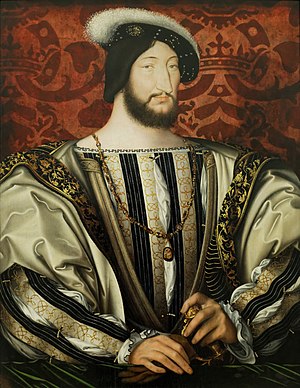
Frankrigs monarker / Huset Capet (987–1792) / Huset Valois (1328–1589) / Valois-Angoulême
Frankrigs monarker tæller de monarker, der har været af Kongeriget Frankrig og dets forgængere, som regerede fra oprettelsen af Frankerriget i 486 med flere afbrydelser til Det andet franske kejserriges fald i 1870.